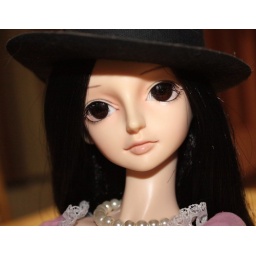
Amerins in black and hat